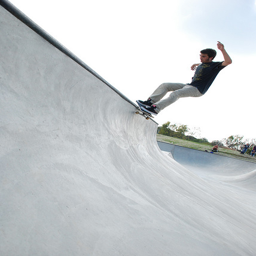
A man riding up the side of a cement skateboard ramp.
A man skateboarding on the rim of a crater
a man skating on a skateboard at a skate park
Man in a black shirt skateboarding at a cement skate park.
A skateboarder rides the rim at a skate park.